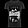
Label: T - shirt / top